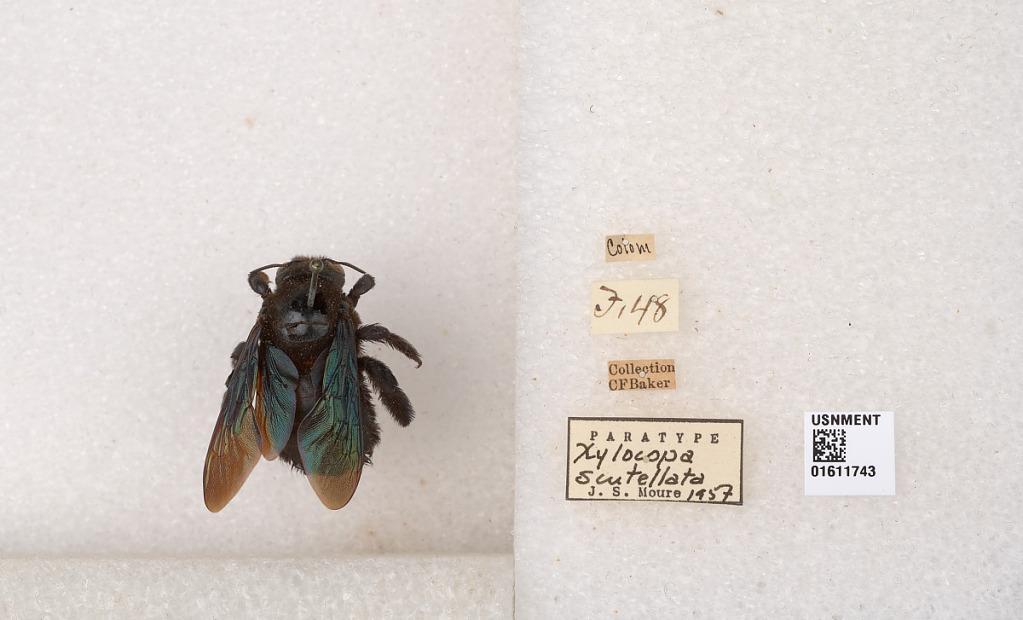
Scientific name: Xylocopa
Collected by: M. Alvarenga
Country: Colombia
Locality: Colombia
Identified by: Moure, J. S.